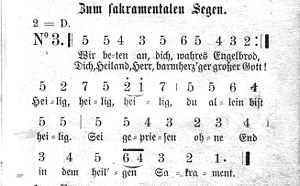
Jørgen Malling
Et tysk eksempel på Chevés ciffer-notering
Jørgen Henrik Malling var en dansk komponist, organist og musikpædagog. Han var bror til komponisten Otto Malling.